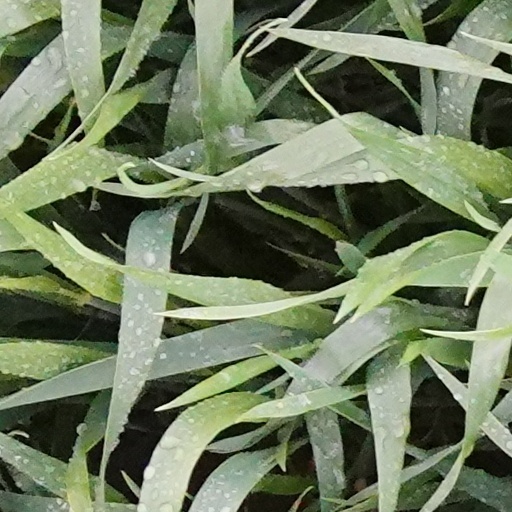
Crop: wheat